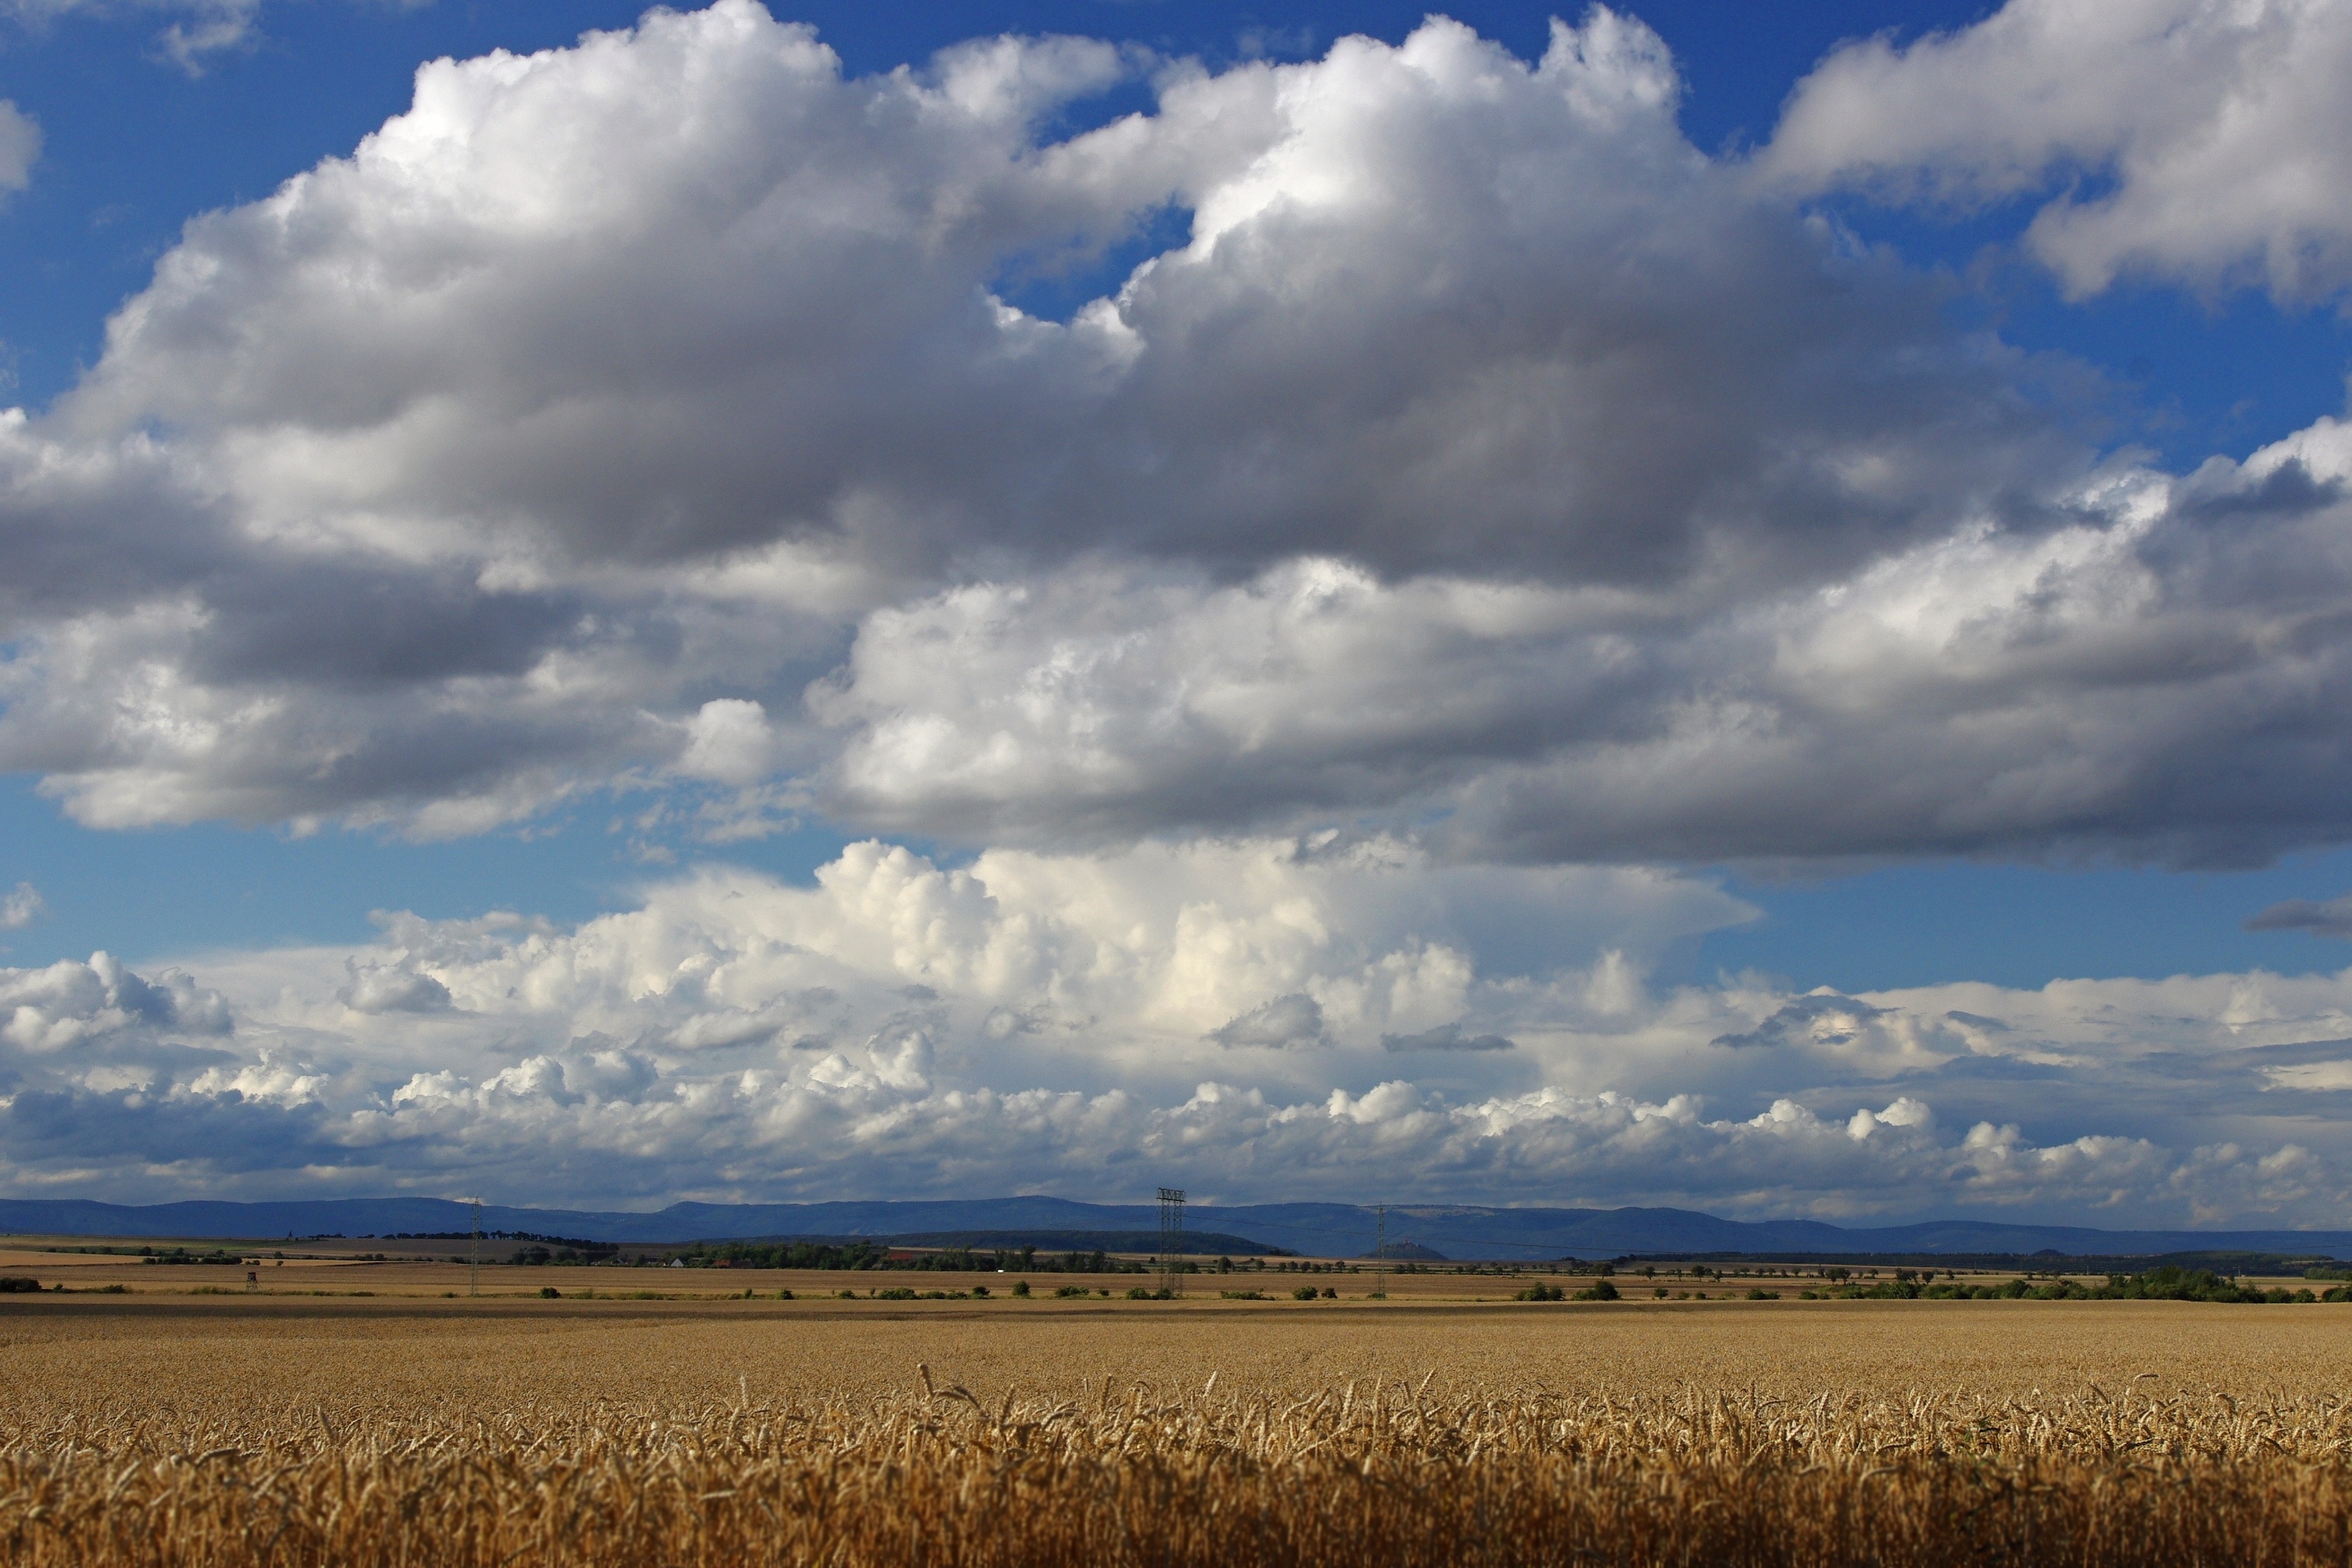
landscape, nature, grass, horizon, cloud, sky, field, meadow, grain, prairie, summer, dusk, heaven, cumulus, blue, agriculture, savanna, plain, blue sky, clouds, grassland, bohemia, ecosystem, steppe, rural area, meteorological phenomenon, grass family